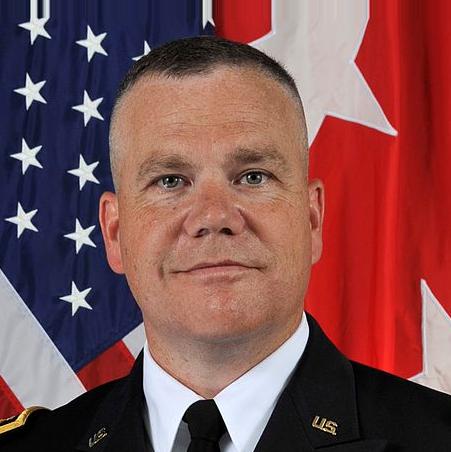
Age: 49